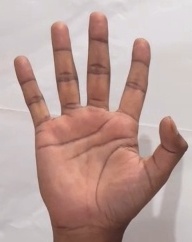
ASL sign: 5